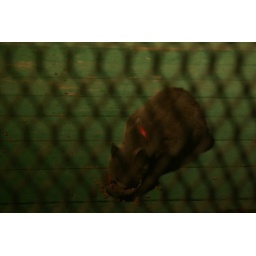
This is the gray stray with the collar stuck around her leg that's been hanging around the house for a while.